Exar Corporation

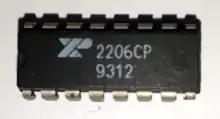
Function generator integrated circuit XR-2206 by Exar

Exar Corporation was an American semiconductor manufacturer active from 1971 to 2017 as a subsidiary of the Japanese firm Rohm. It was acquired by MaxLinear in May 2017 and maintained as a wholly owned subsidiary for a short while.